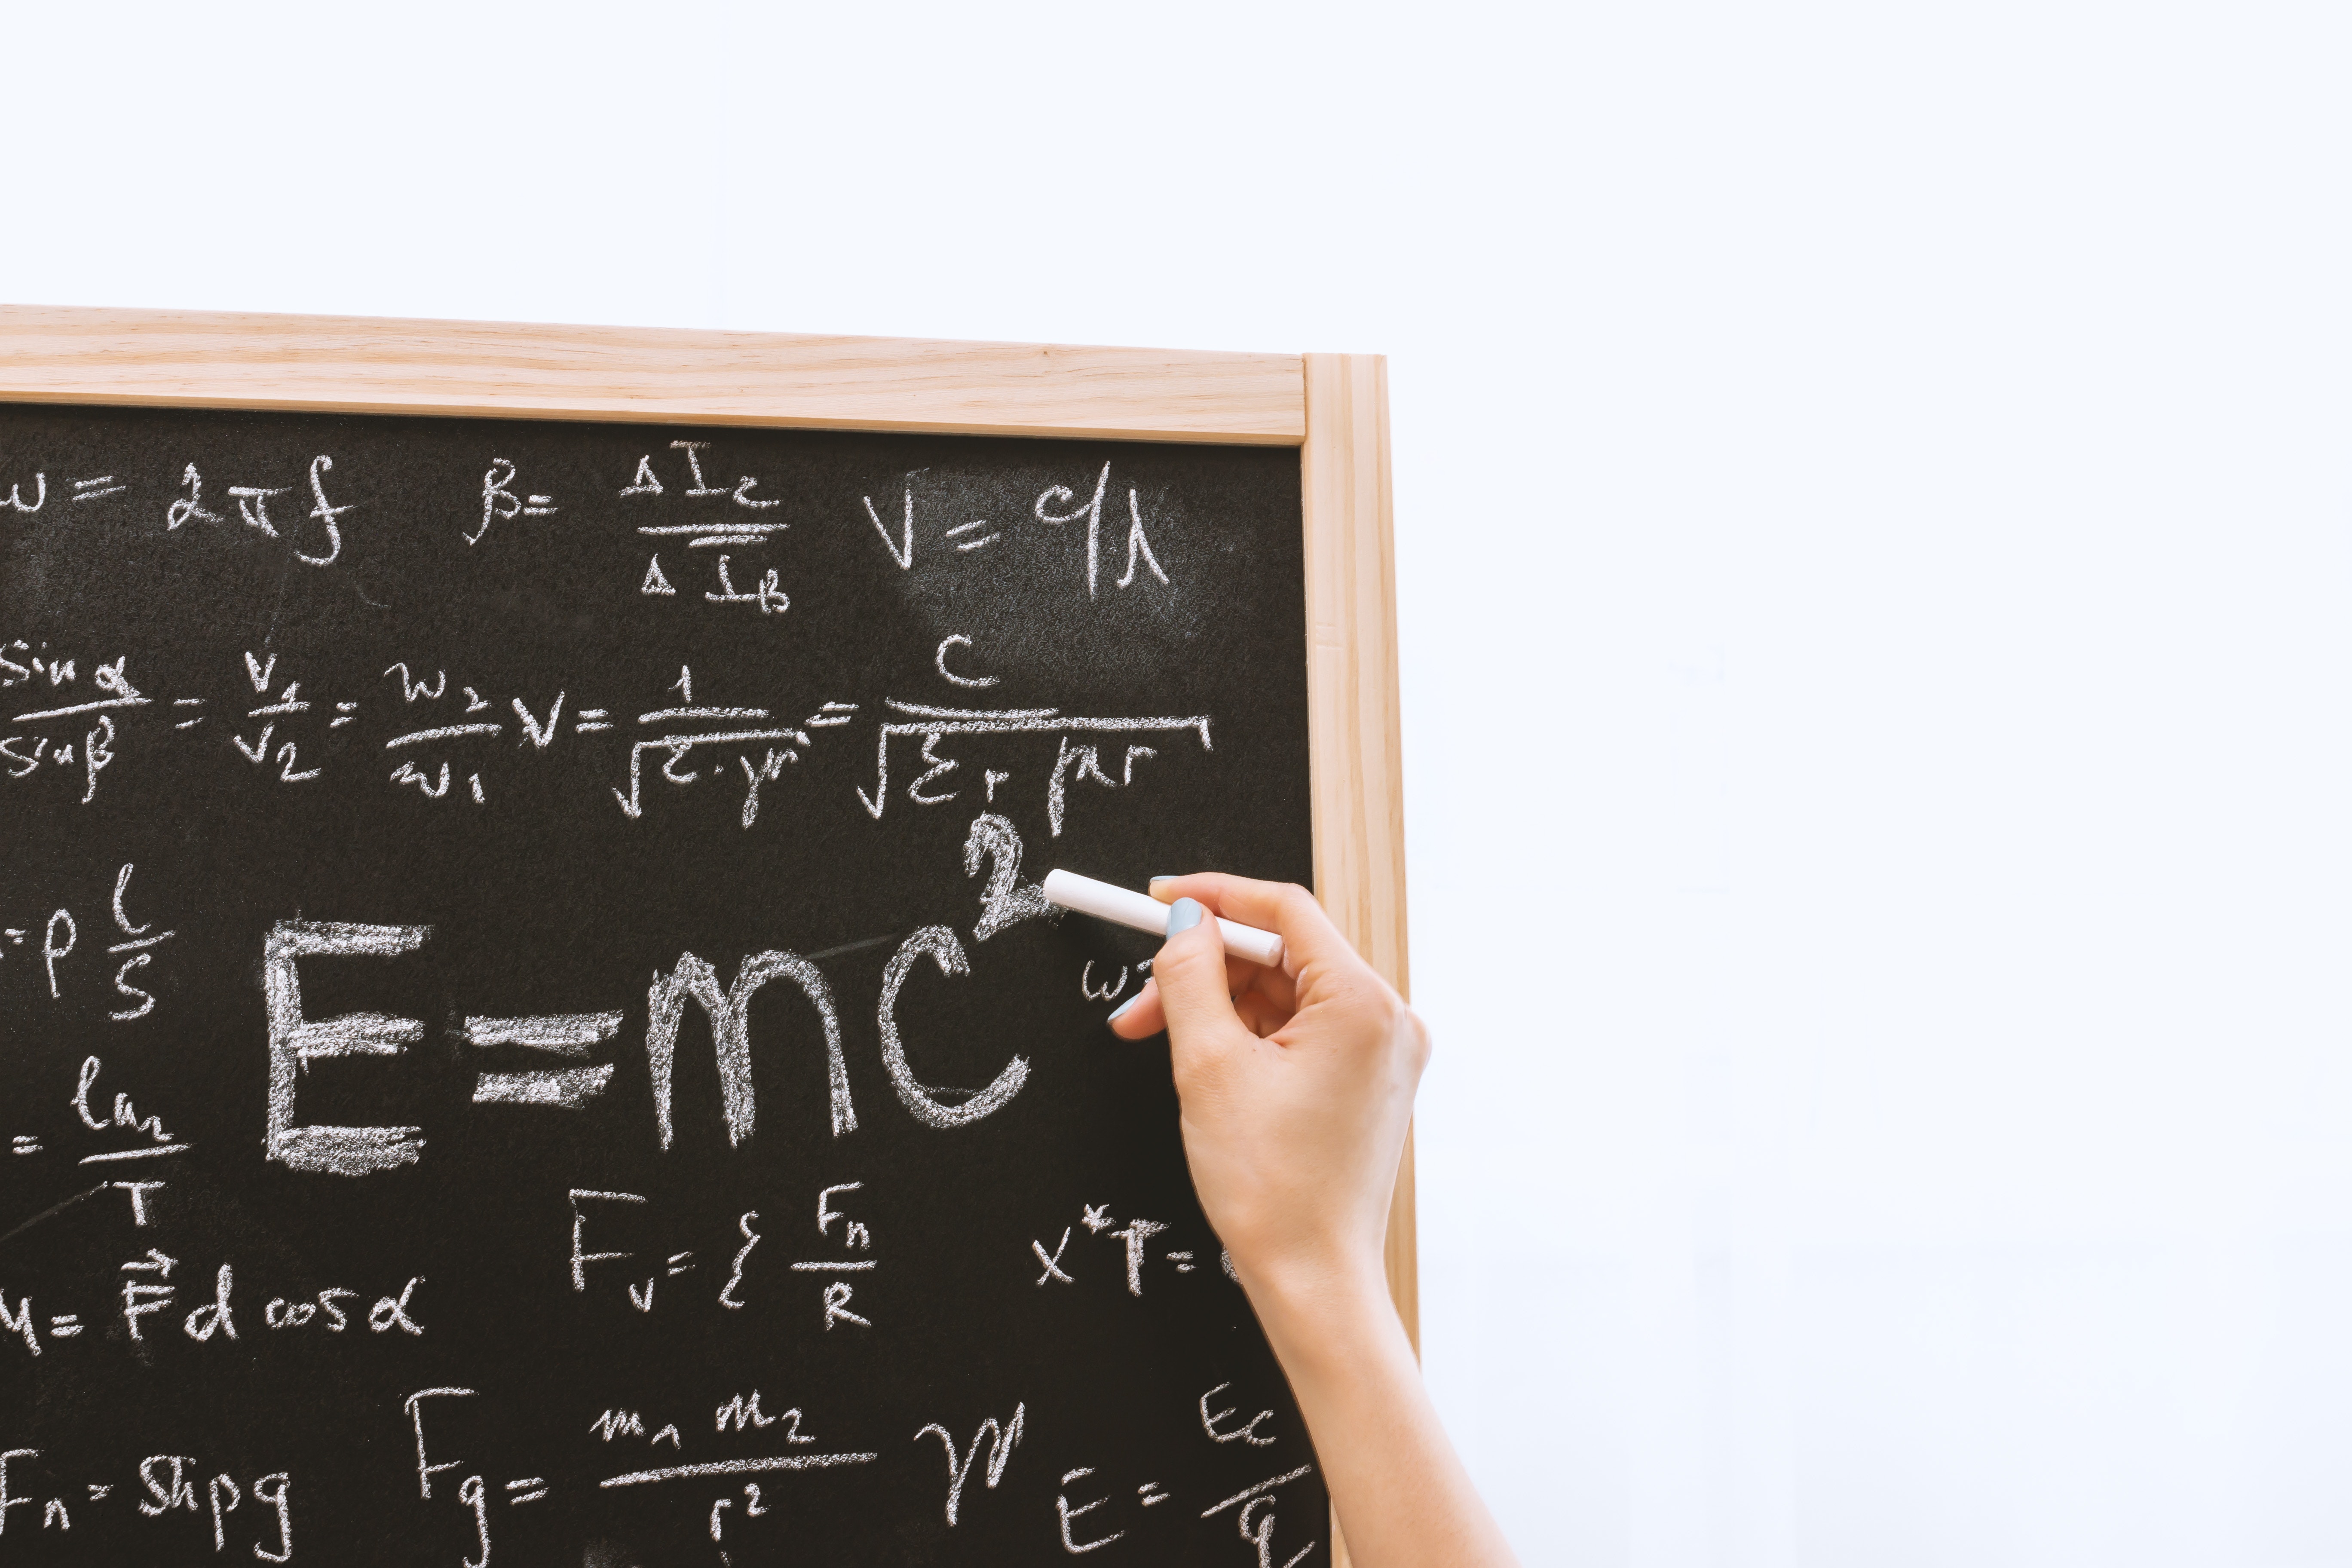
blackboard, font, writing